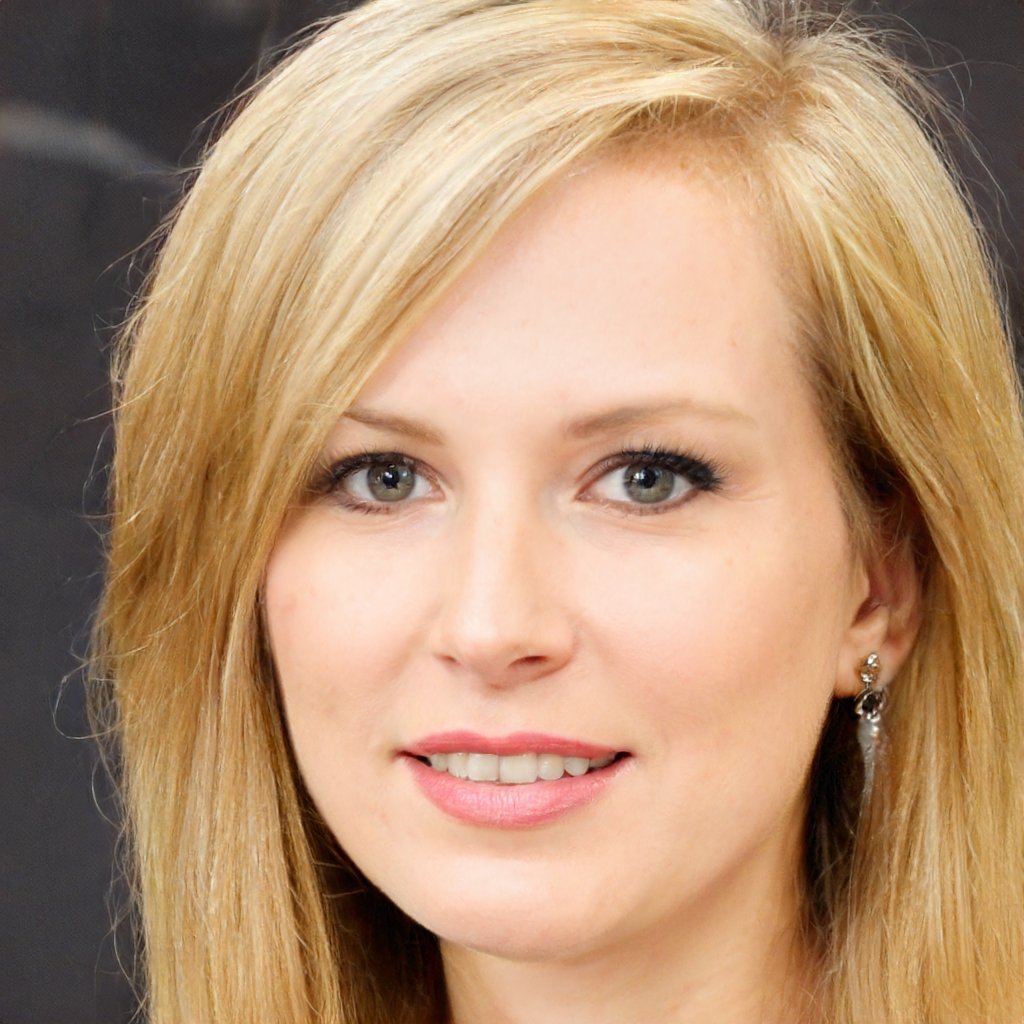
Gender: Female